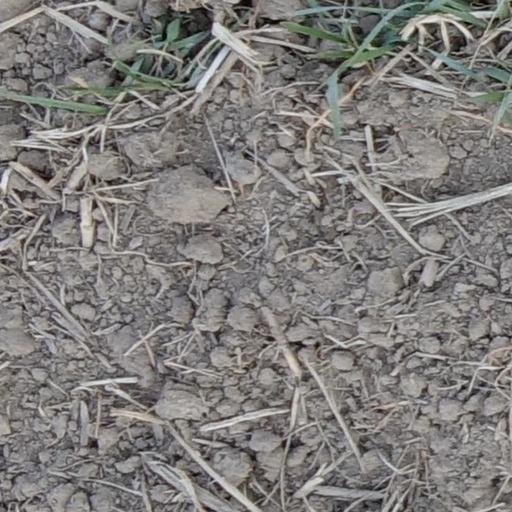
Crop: wheat